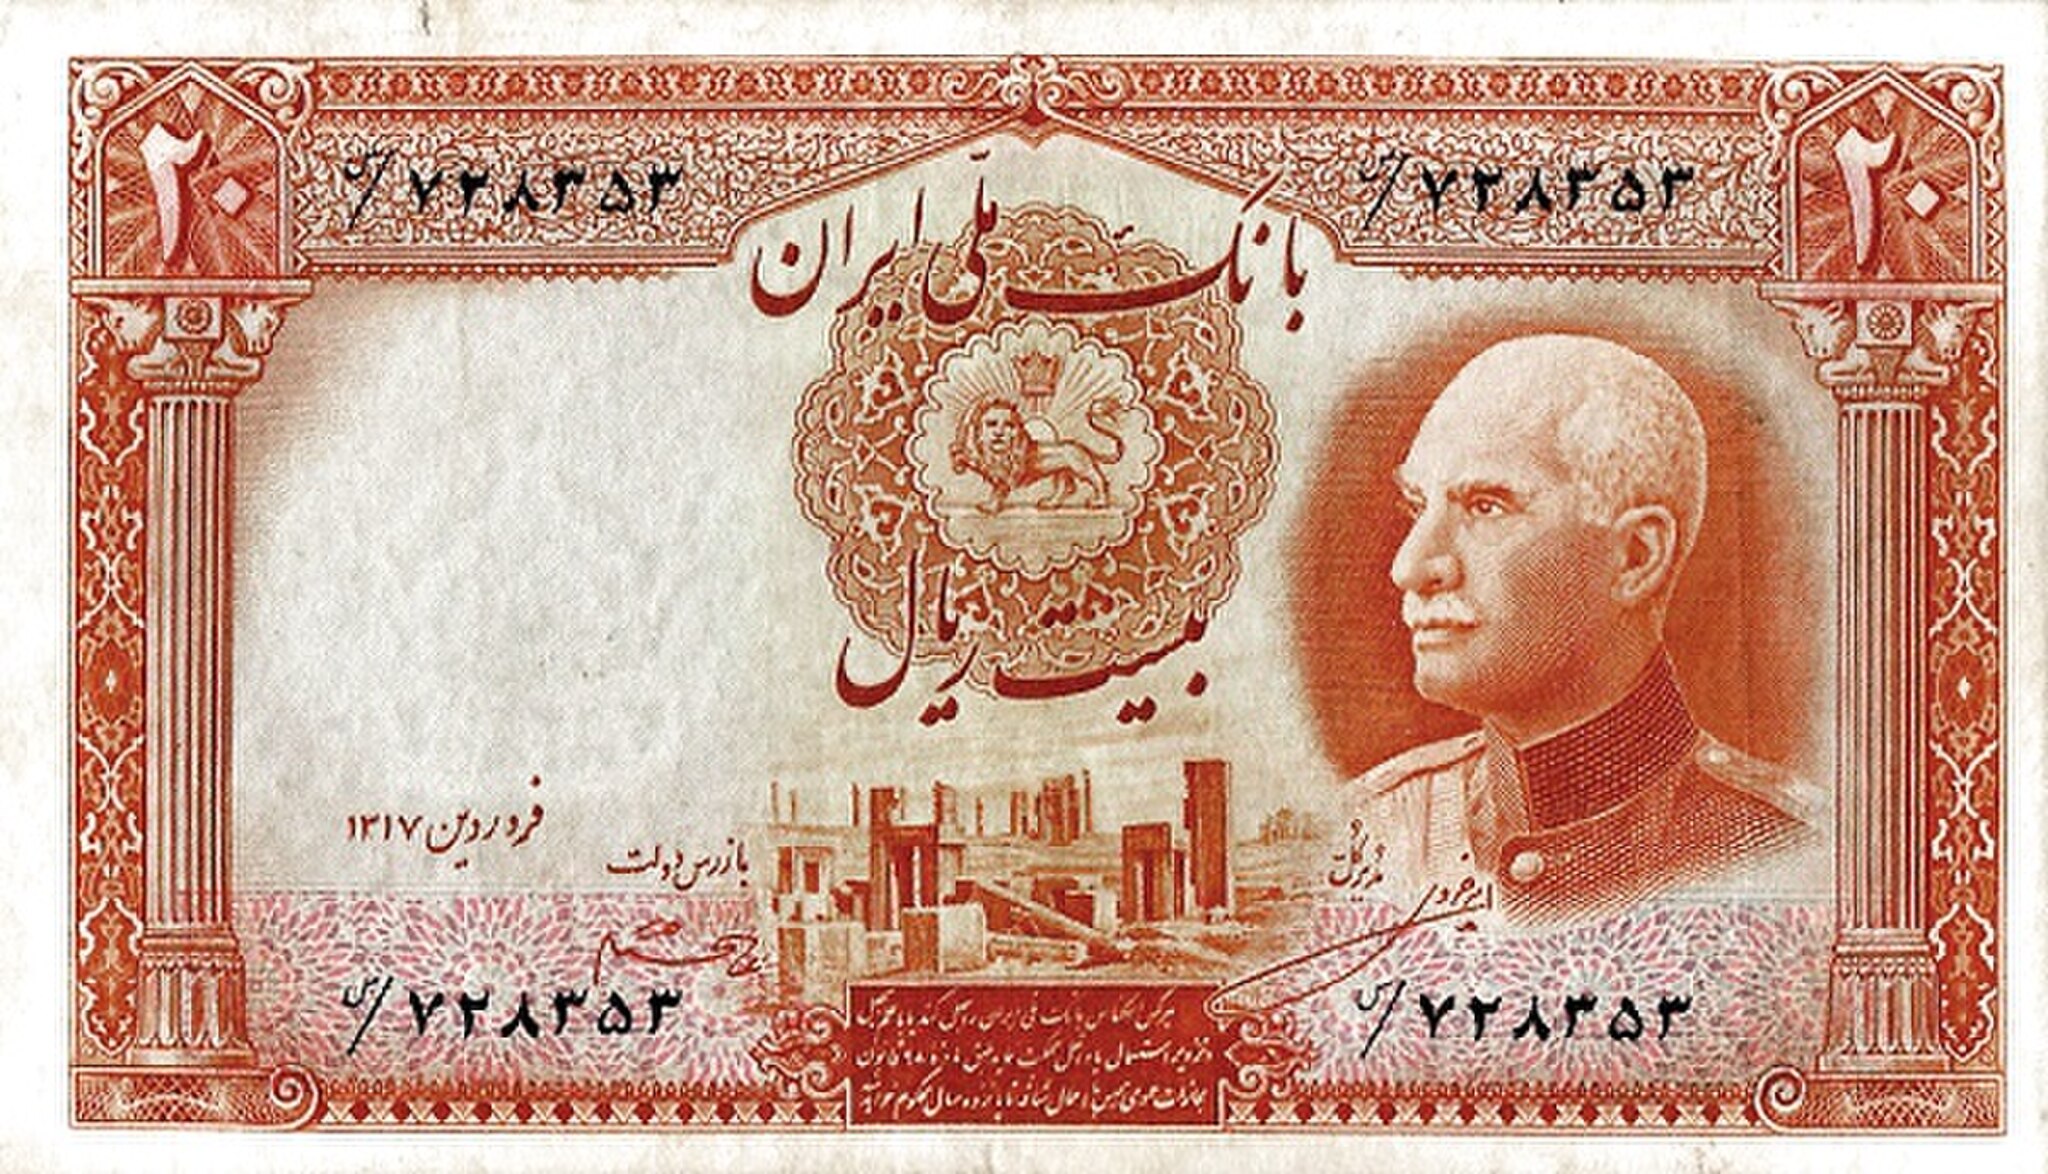
Title: بیست ریال - سری هفتم رضا شاه - کد ۶۱ (رو)
Description: بیست ریال - سری هفتم رضا شاه - کد ۶۱ (رو)
Date: Pahlavi
Categories: PD Iran, Persepolis in art, Reza Shah on banknotes, Banknotes of Iran, Reza Shah era, Lion and Sun in Iran, Template Unknown (source)